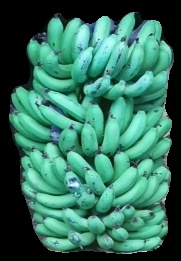
Variety: pachbale
Grade: grade1